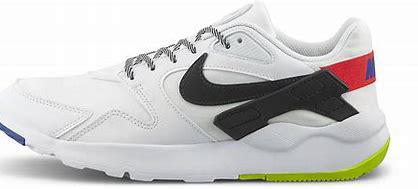
Brand: Nike
Model: LD Victory